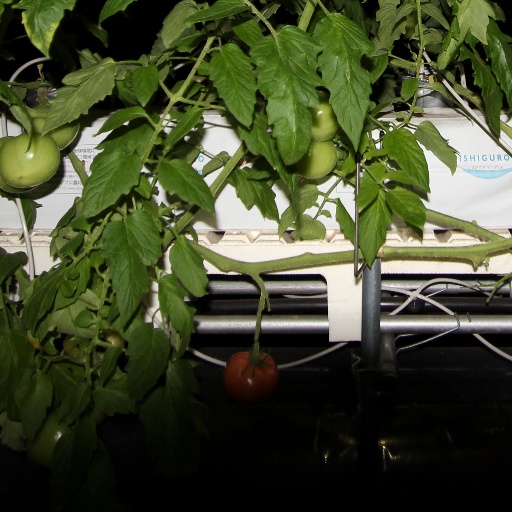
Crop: tomato